Hong Kong and Macao Travel Permit

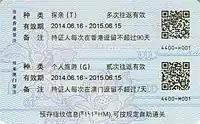
Exit endorsements are located on the back of the Biometric Two-way Permits.

The Hong Kong and Macao Travel Permit (alternatively known as the Exit-Entry Permit for Travelling to and from Hong Kong and Macao; colloquially as Two-way Permit or EEP) is a travel document issued by the Exit and Entry Administration of the People's Republic of China. This card-size biometric document is issued to Chinese citizens residing in the mainland for traveling to and returning from Hong Kong and Macau for personal purposes.